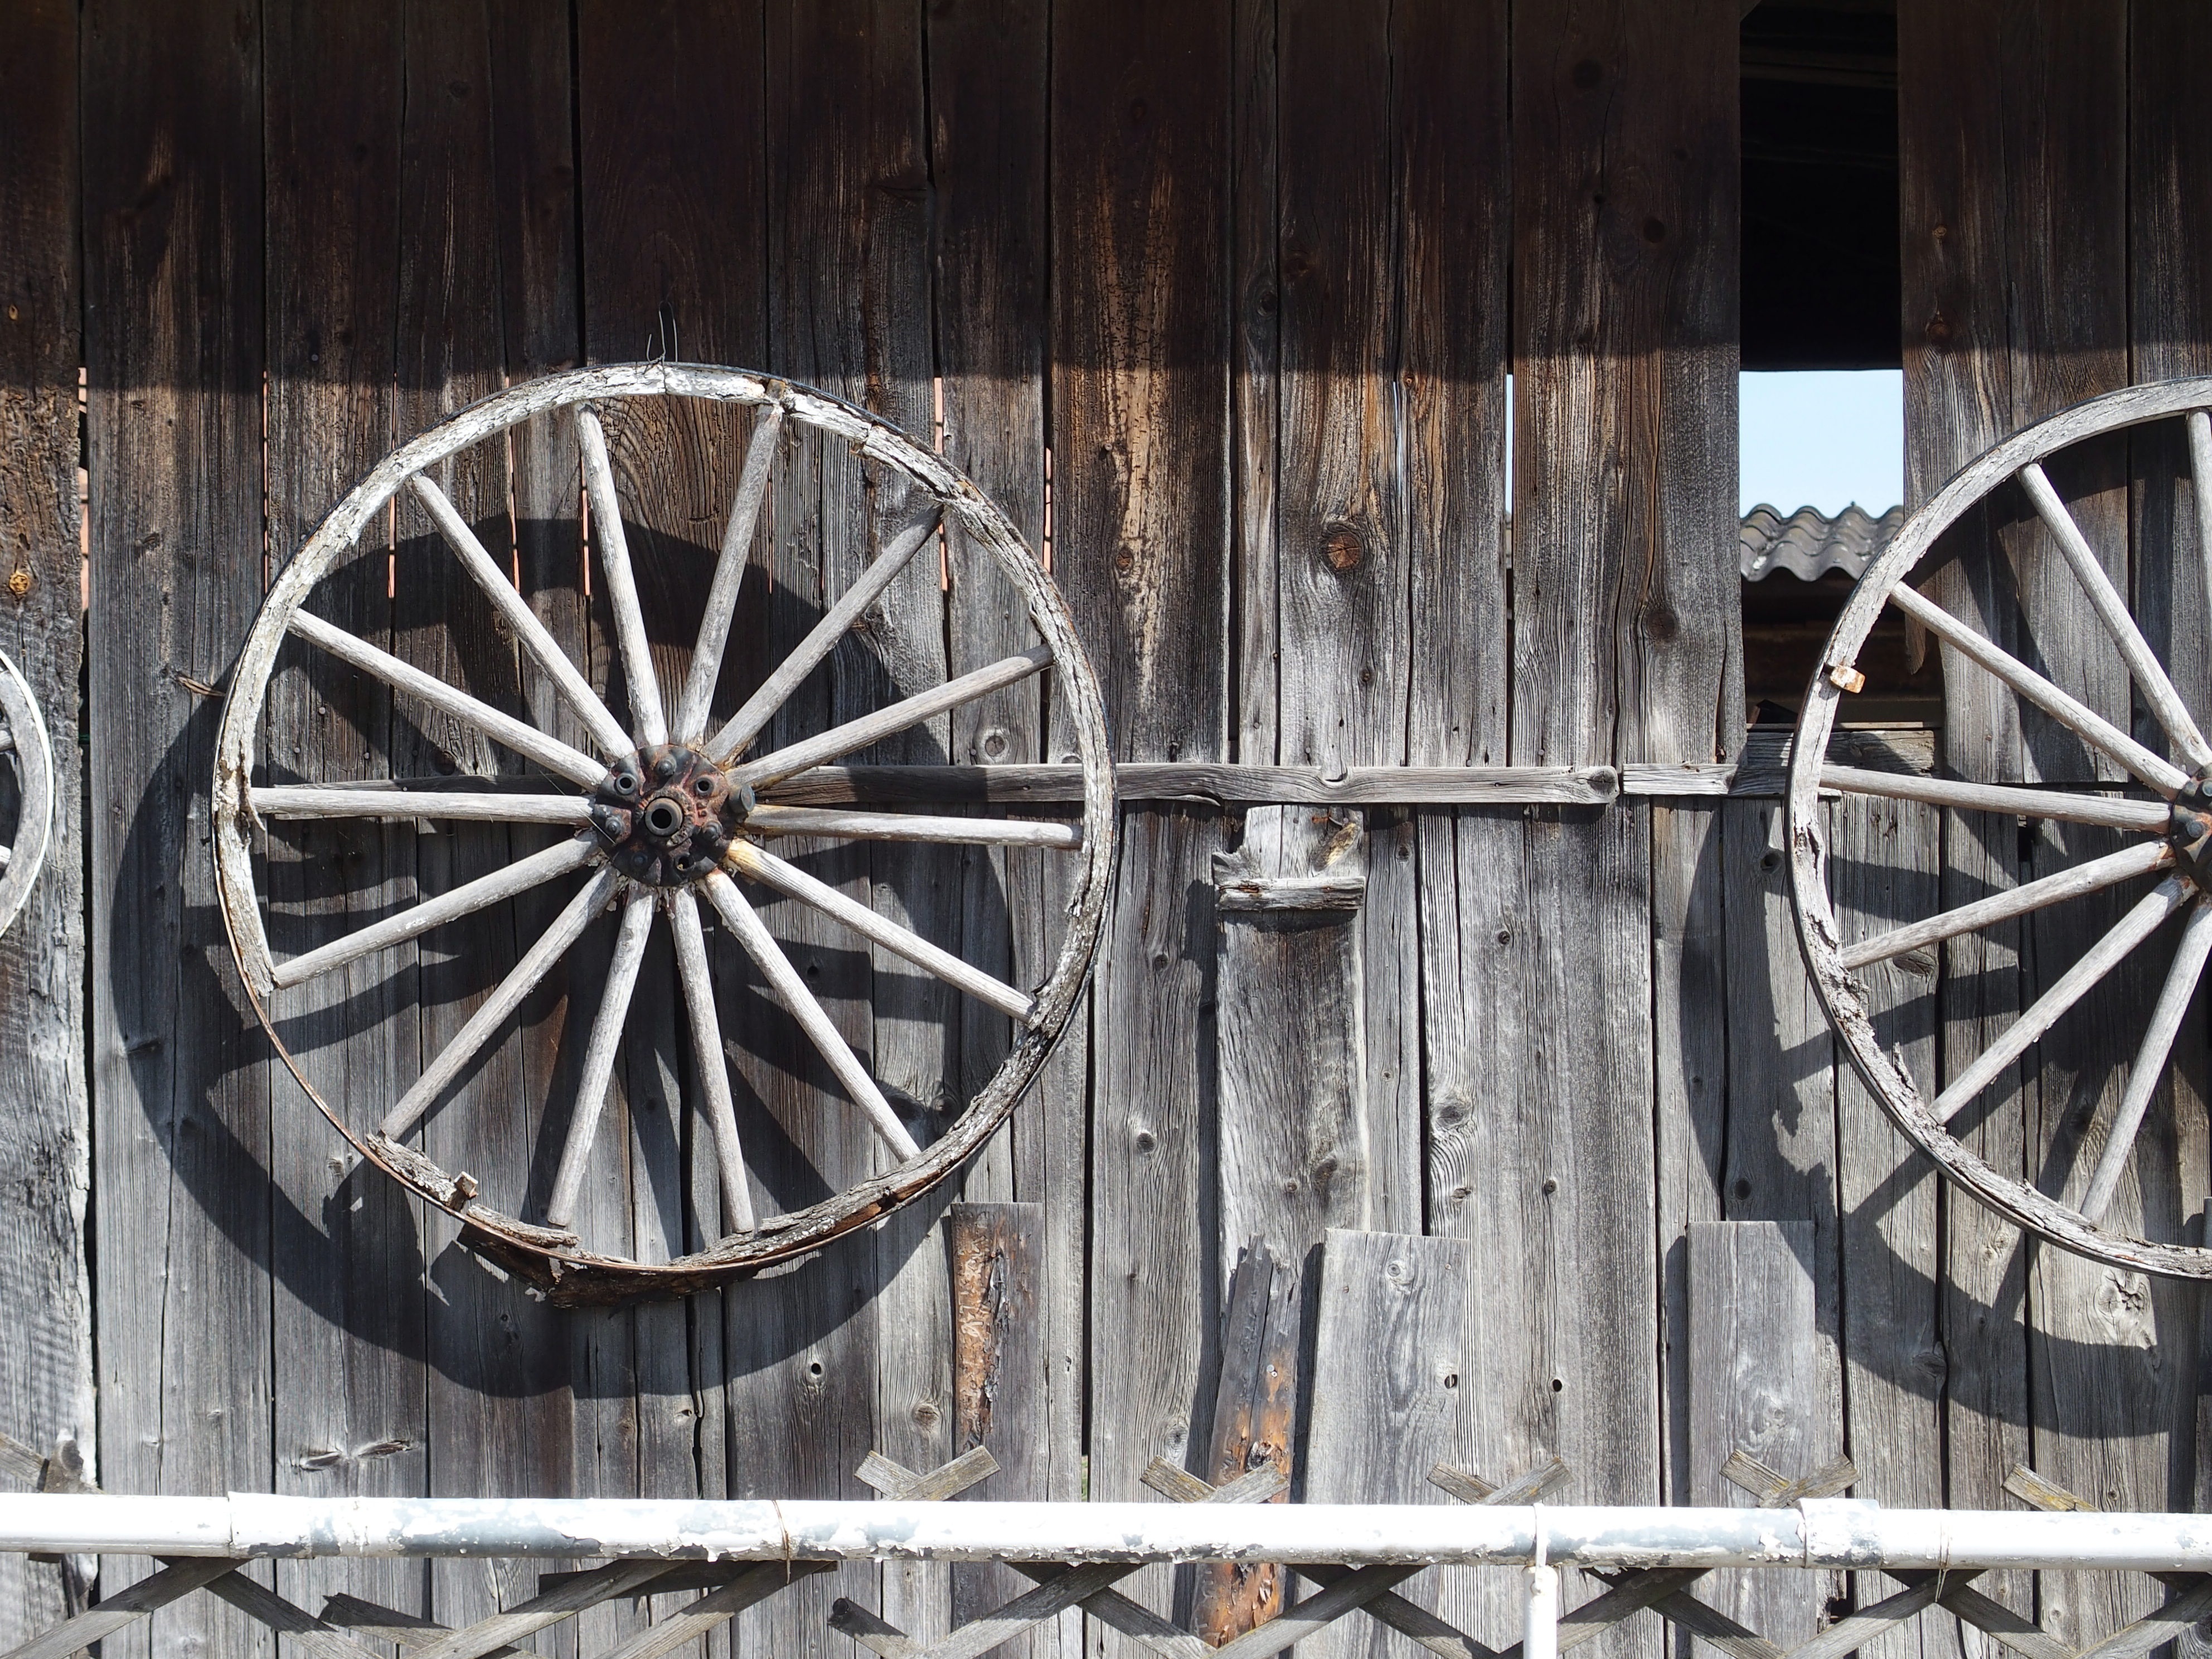
wood, wheel, old, barn, vacation, hut, vehicle, scale, tire, weathered, boards, cannon, iron, log cabin, open air museum, old farmhouse